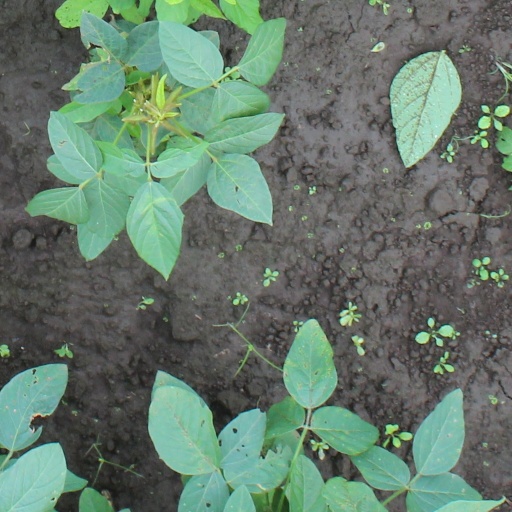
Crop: soybean